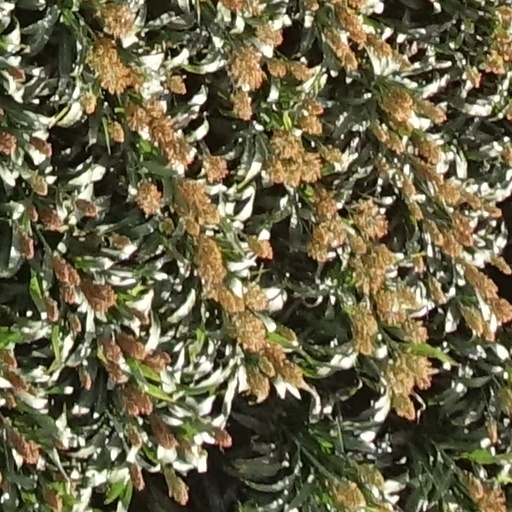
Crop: sorghum